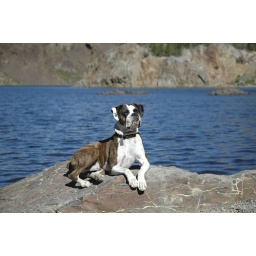
Josh pretending to be a guard dog at a lake near Tioga Pass in the Sierras.